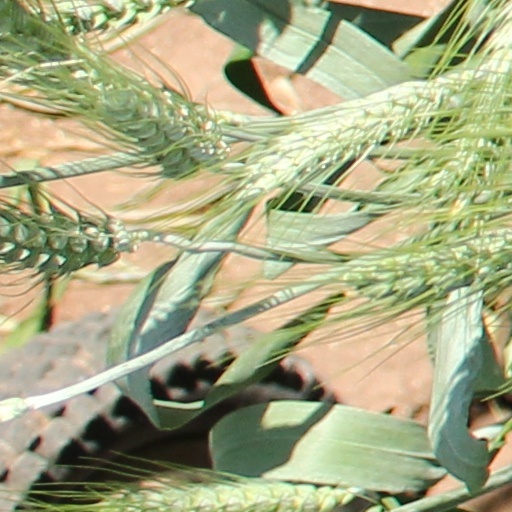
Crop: wheat